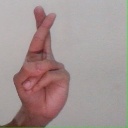
अक्षर: र